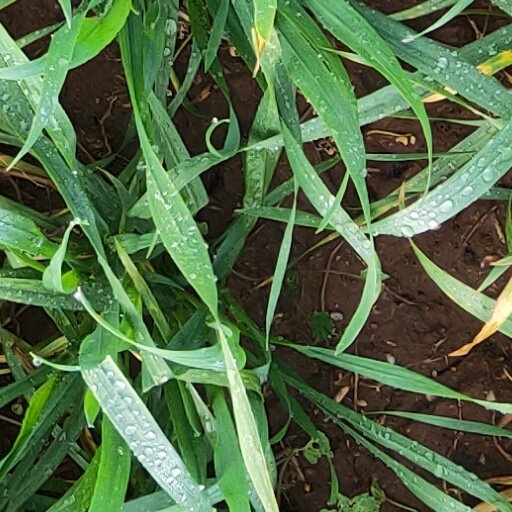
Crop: wheat